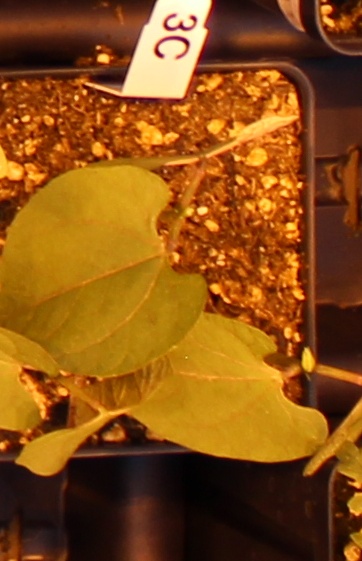
Label: Blackbean